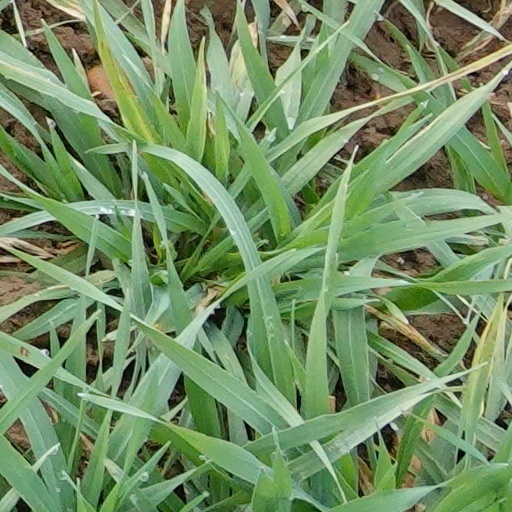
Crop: wheat